Pardubice District

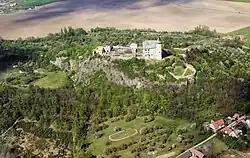
Kunětická hora Castle

The Landscape for Breeding and Training of Ceremonial Carriage Horses at Kladruby nad Labem was designated a UNESCO World Heritage Site in 2019 because it is a unique example of a cultural landscape designed to effectively breed and train the Kladruber horses and demonstrates an outstanding example of the ferme ornée style of landscape architecture.